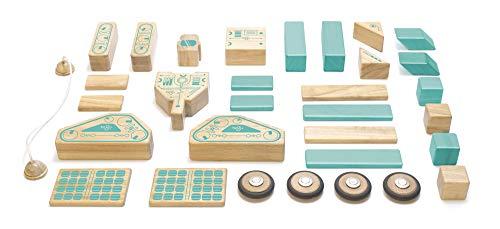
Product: Tegu Magnetron Magnetic Wooden Block Set
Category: Toys & Games | Building Toys
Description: Fast forward your play into the next millennium with Tegu's FUTURE sets; Fully compatible with ALL other Tegu Magnetic Wooden Blocks.
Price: $98.88
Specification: ProductDimensions:15.6x11x3.4inches|ItemWeight:3.4pounds|ShippingWeight:3.4pounds(Viewshippingratesandpolicies)|DomesticShipping:ItemcanbeshippedwithinU.S.|InternationalShipping:ThisitemcanbeshippedtoselectcountriesoutsideoftheU.S.LearnMore|ASIN:B00NYZPGWU|Itemmodelnumber:MSS-TL1-405T|Manufacturerrecommendedage:3yearsandup